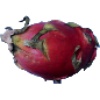
Label: Pitahaya Red 1